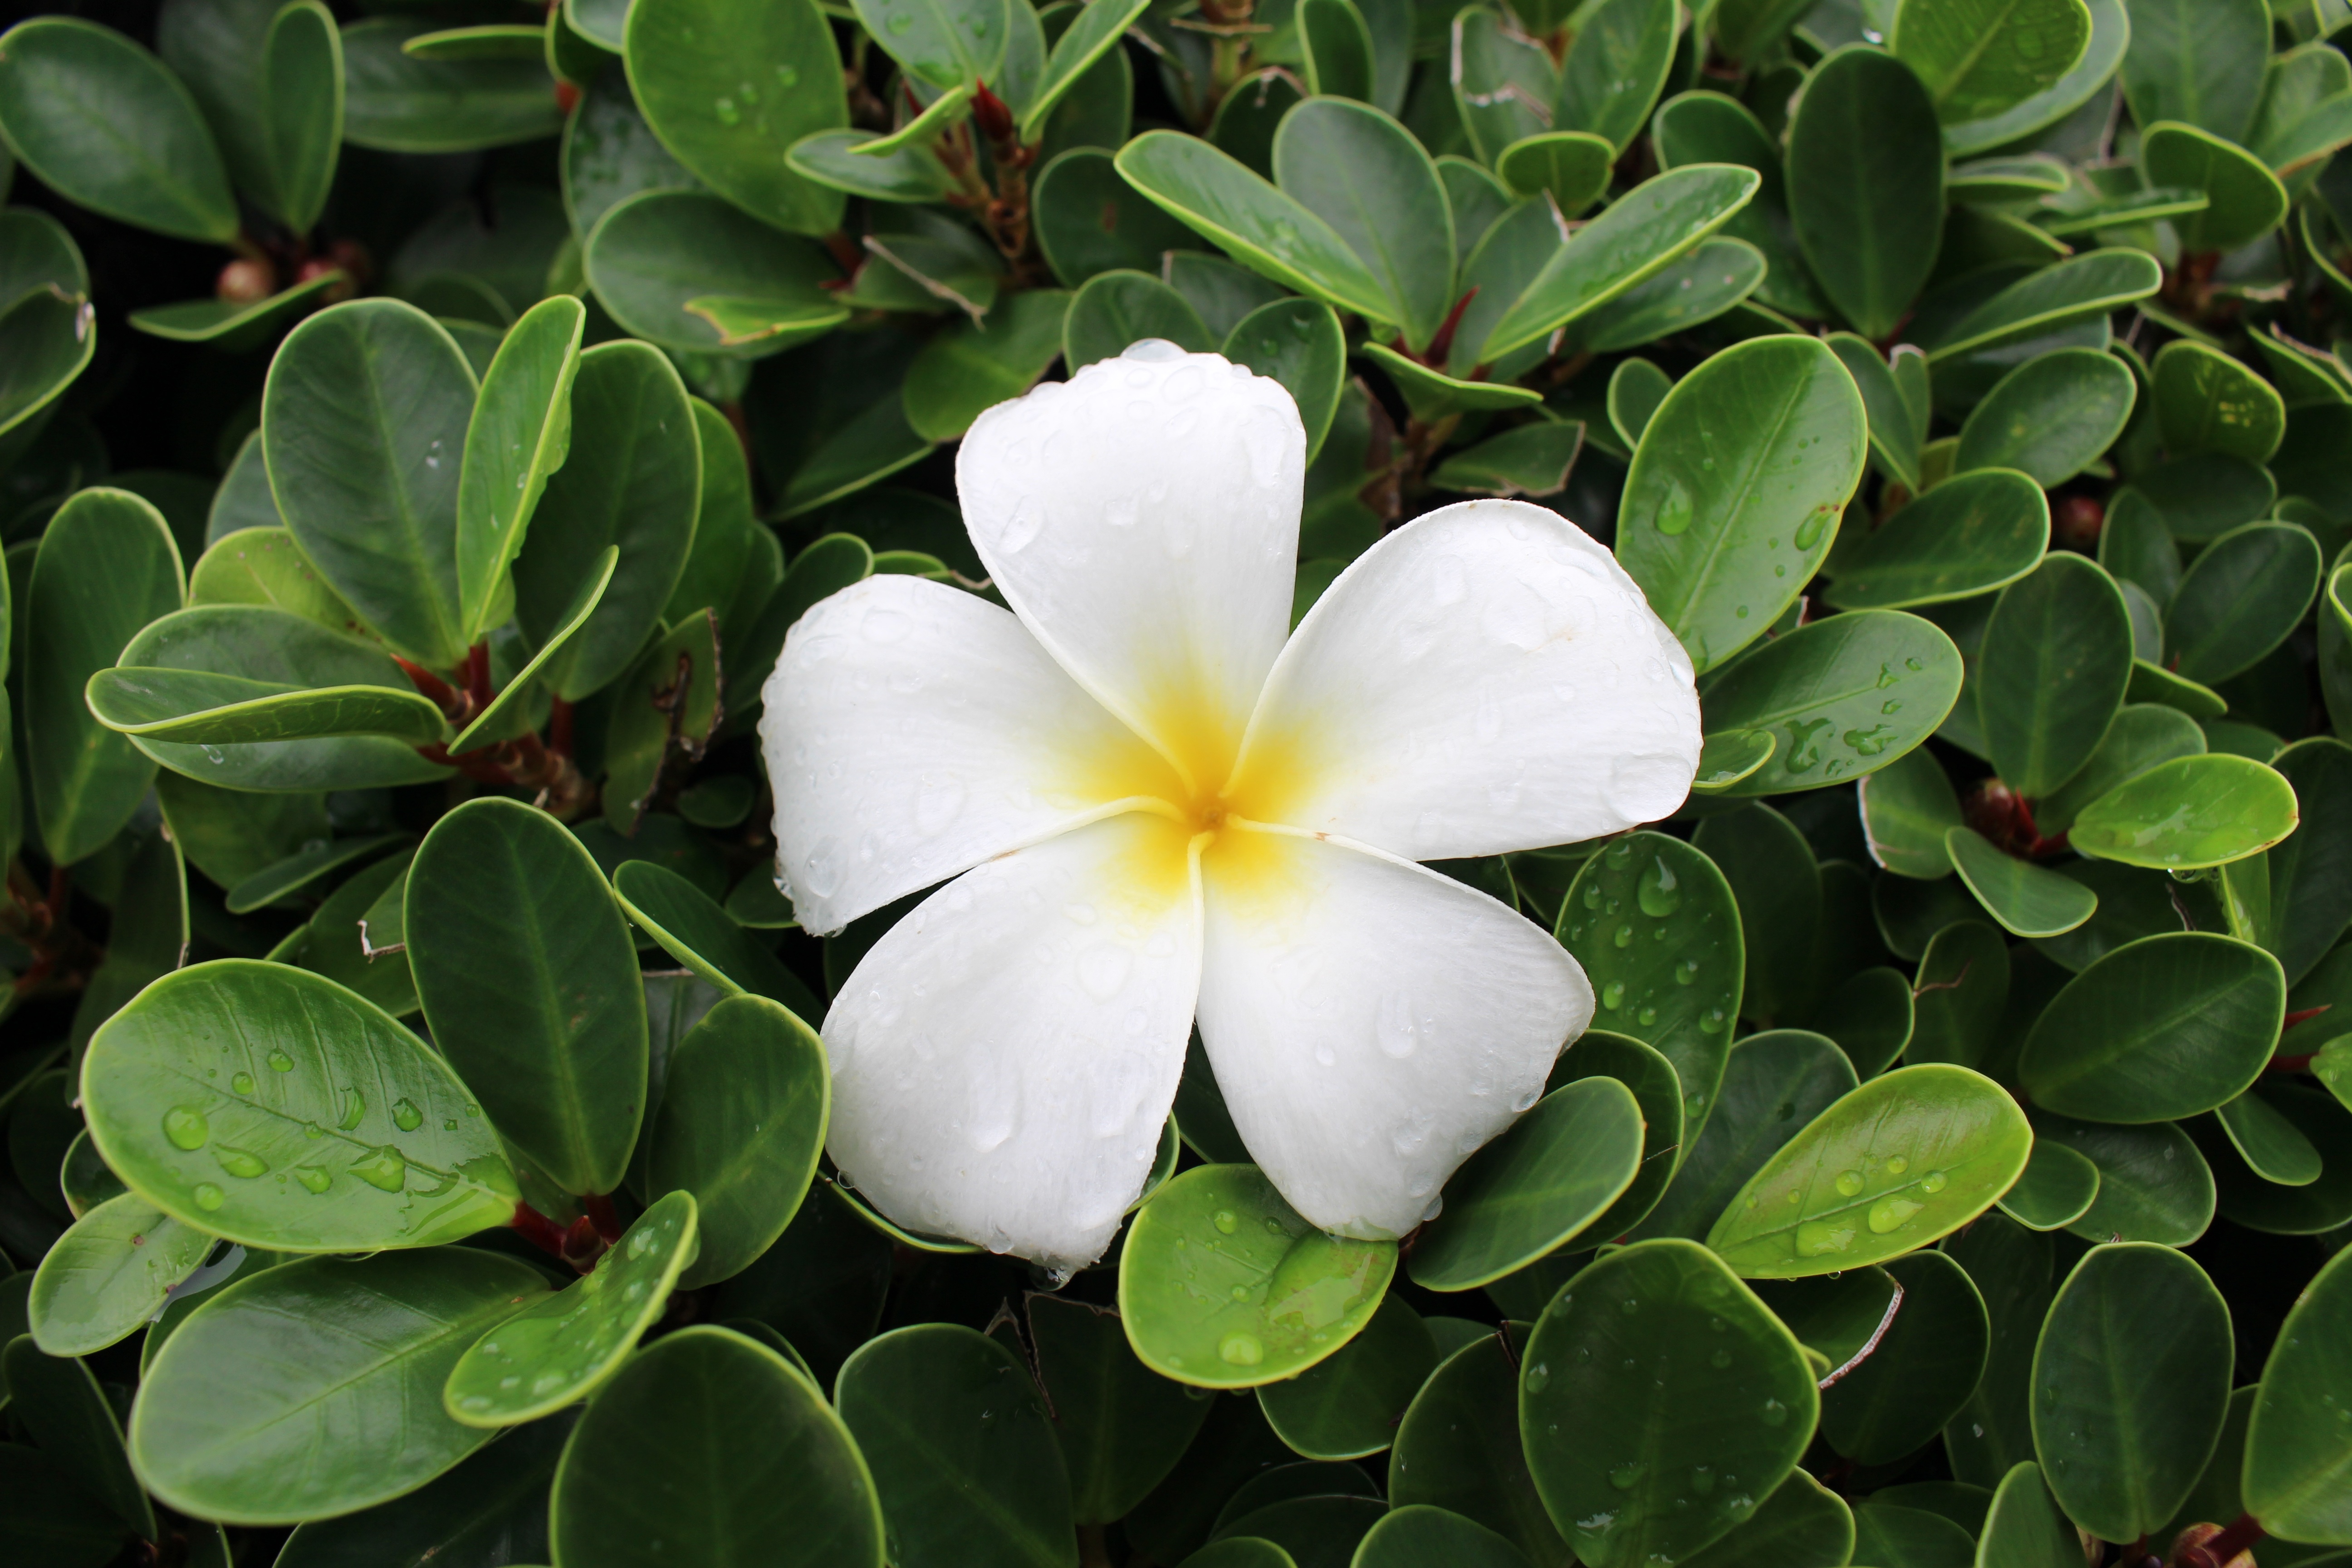
blossom, drop, plant, leaf, flower, petal, green, evergreen, botany, flora, shrub, plumeria, gardenia, jasmine, flowering plant, land plant